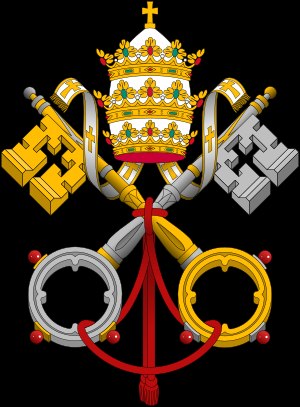
Pave
Pavedømmets emblem.
Pave er den traditionelle titel på den romersk-katolske kirkes øverste biskop, der efter katolsk tradition er apostlen Peters efterfølger som Kirkens øverste autoritet. Bosiddende og statsoverhoved i Vatikanstaten, Rom. Siden 1059 valgt af kirkens kardinaler i konklave.